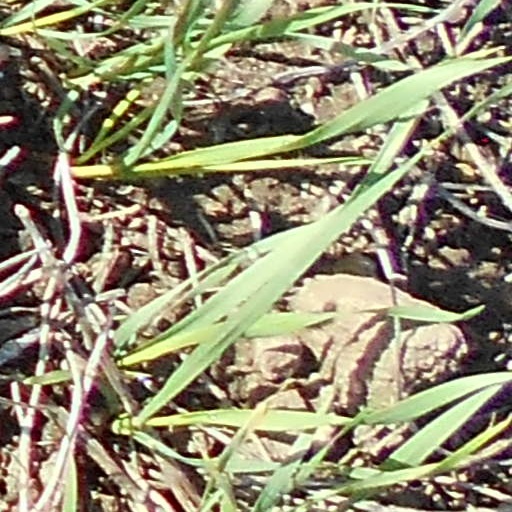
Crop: wheat